Meril-Prothom Alo Lifetime Achievement Award

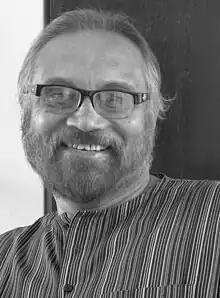
The 2019 recipient: Aly Zaker

Meril-Prothom Alo Lifetime Achievement Award, is given by the Meril-"Prothom Alo" as part of its annual Meril-Prothom Alo Awards for Bangladeshi people.